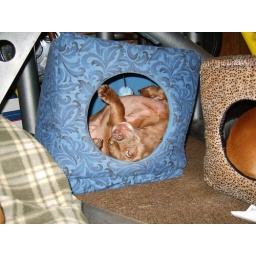
Big just loves sleeping in the cat house, one of his many unusual ways he likes to sleep.